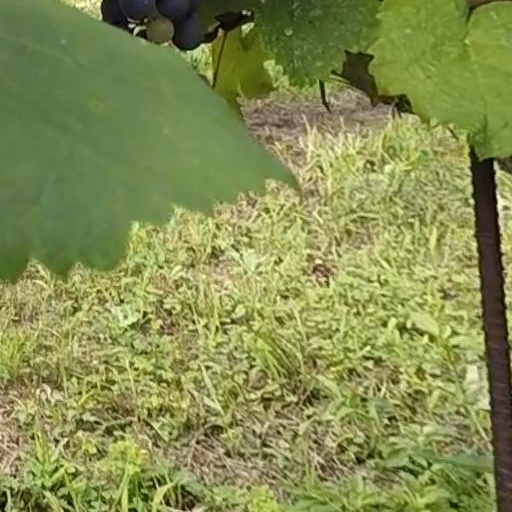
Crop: grape